National Intelligence Academy

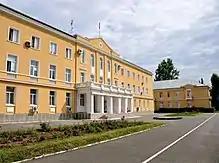
Animv

The National Intelligence Academy (Romanian: "Academia Națională de Informații") is a Romanian university run by the Romanian Intelligence Service intended to train intelligence officers. In its 20 years of existence, it had trained over 4000 intelligence officers.